Mr. Prospector

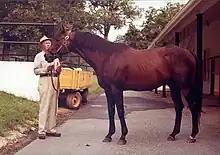
Mr. Prospector at Claiborne Farm in 1981

Mr. Prospector (January 28, 1970 – June 1, 1999) was an American Thoroughbred racehorse who became an outstanding breeding stallion and notable sire of sires. A sprinter whose career was cut short by repeated injuries, he won seven of his 14 starts, including the Gravesend Handicap at Aqueduct Racetrack and the Whirlaway Handicap at Garden State Park.